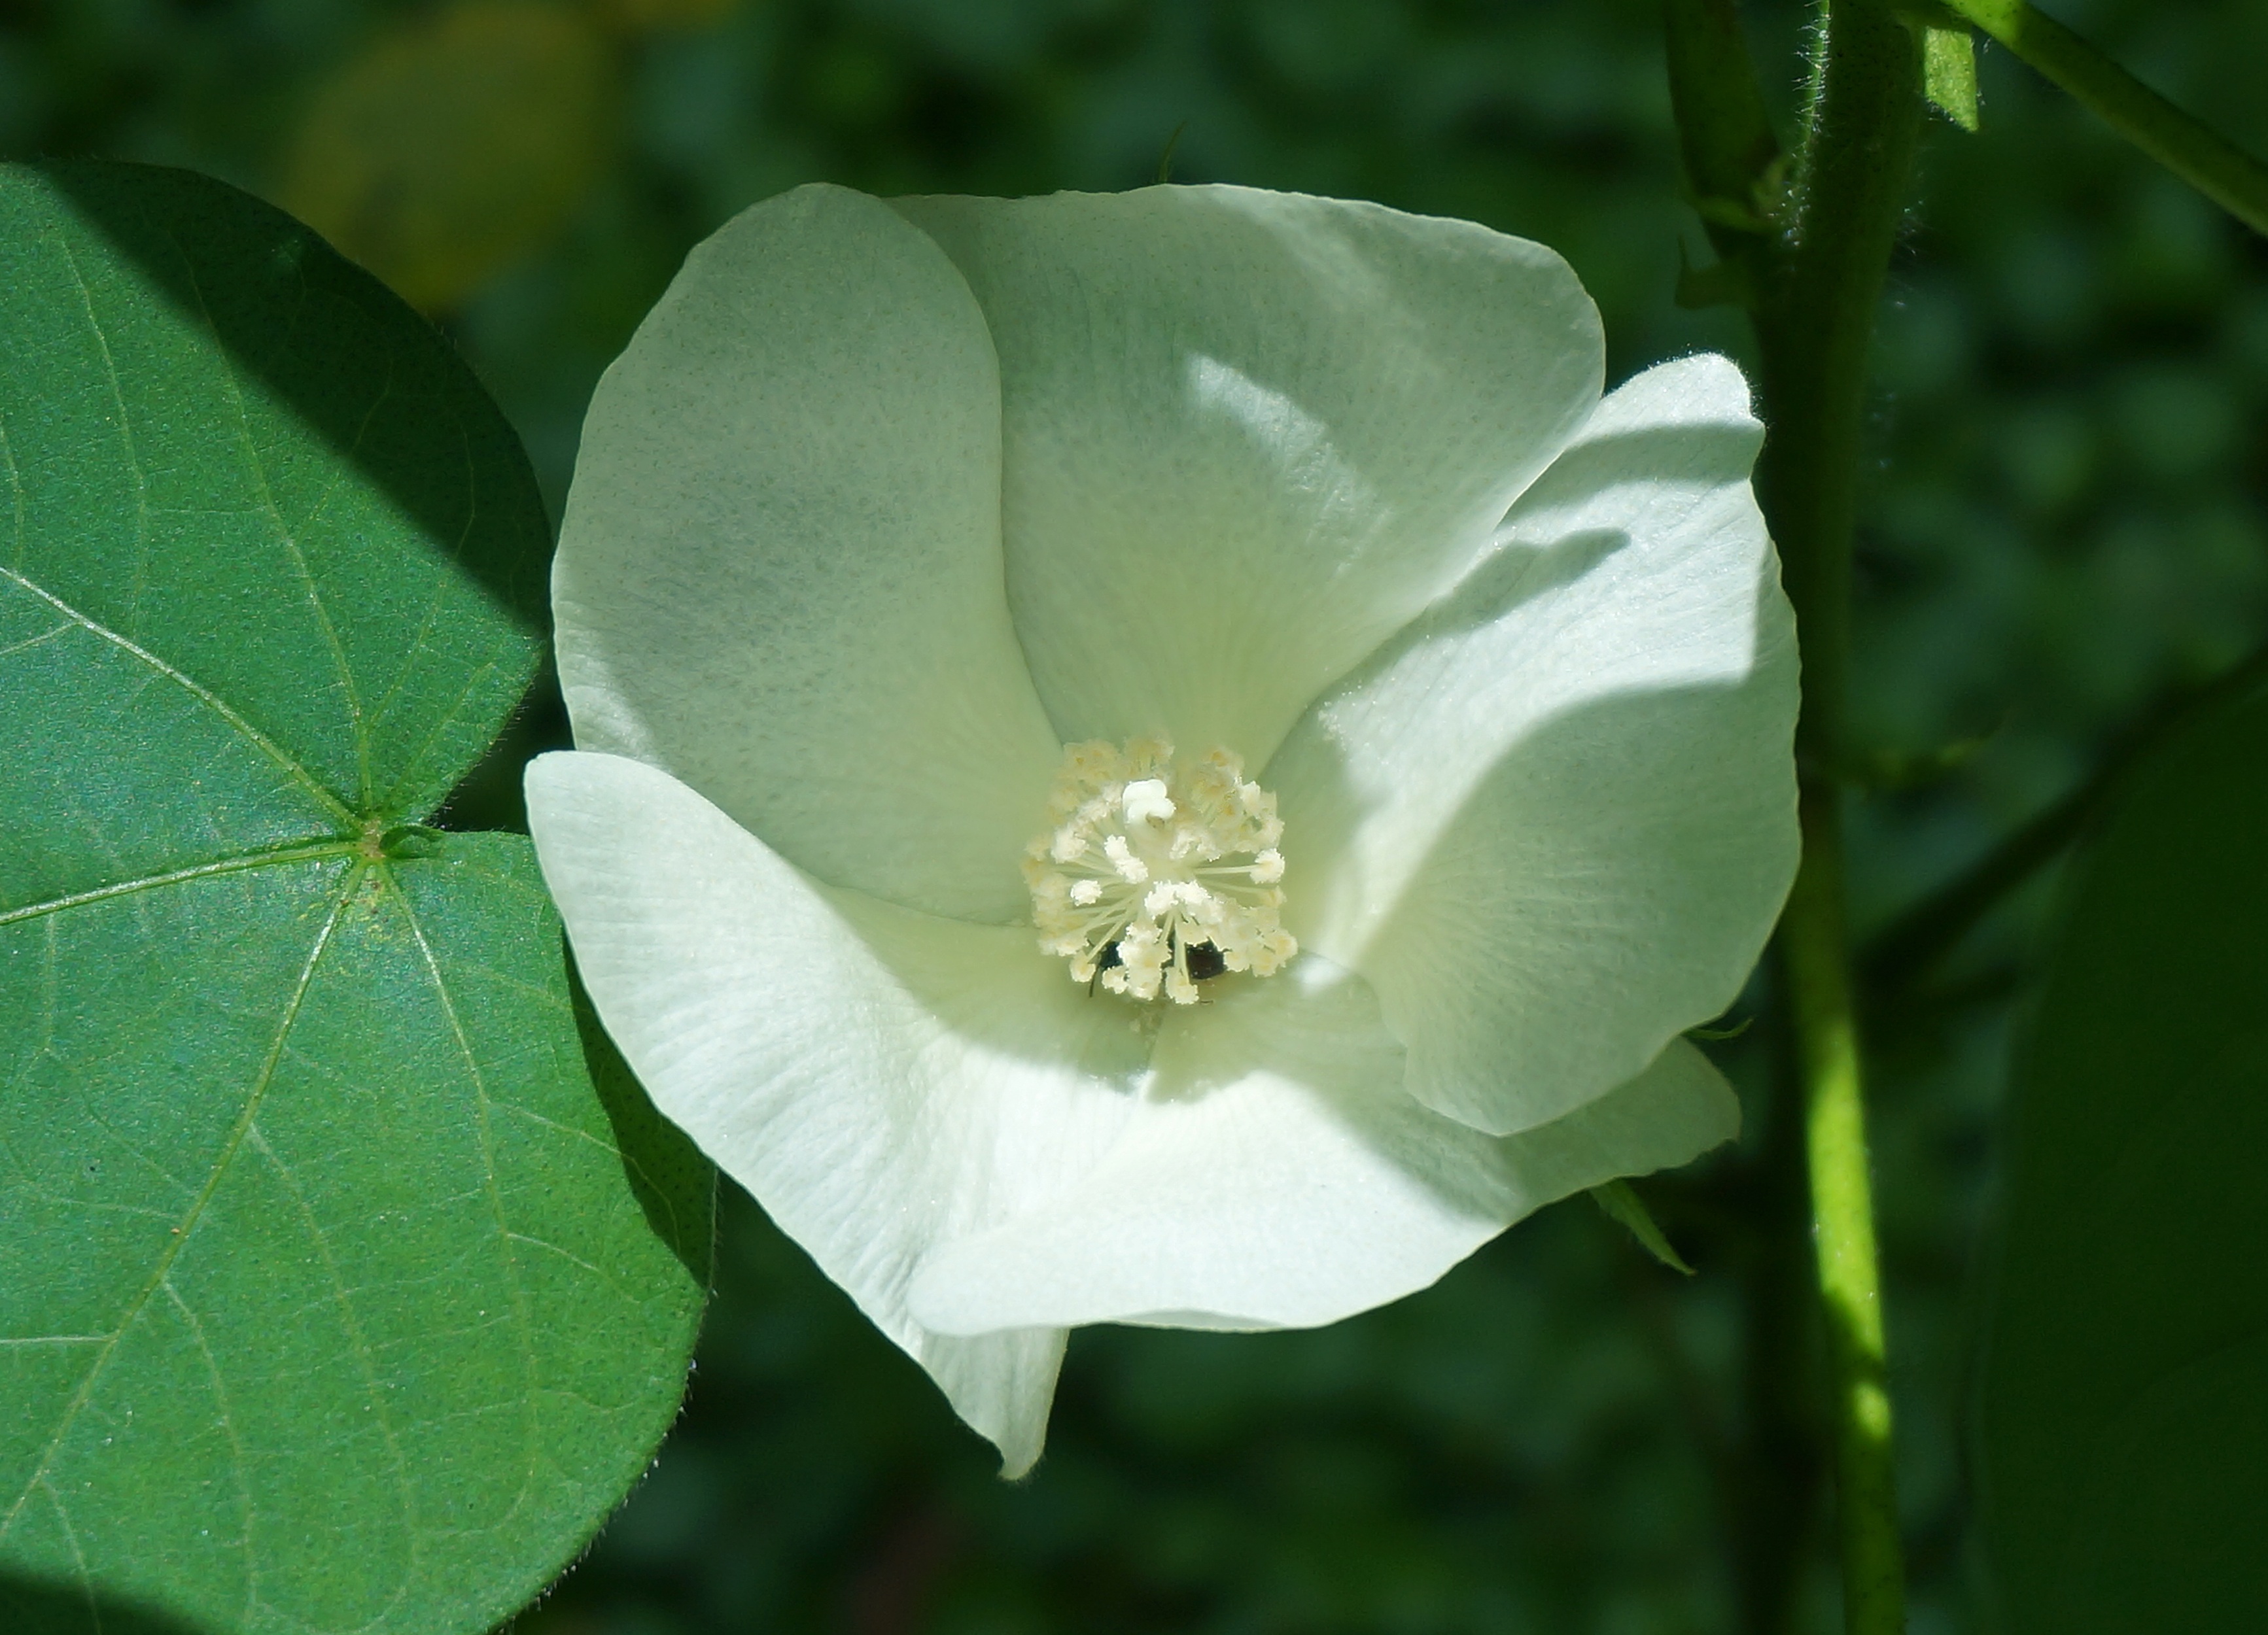
nature, blossom, plant, white, leaf, flower, petal, bloom, summer, rose, green, crop, botany, garden, flora, wildflower, soft, delicate, cotton, creamy, moonflower, macro photography, flowering plant, rose family, cotton plant, cotton flower, plant stem, land plant